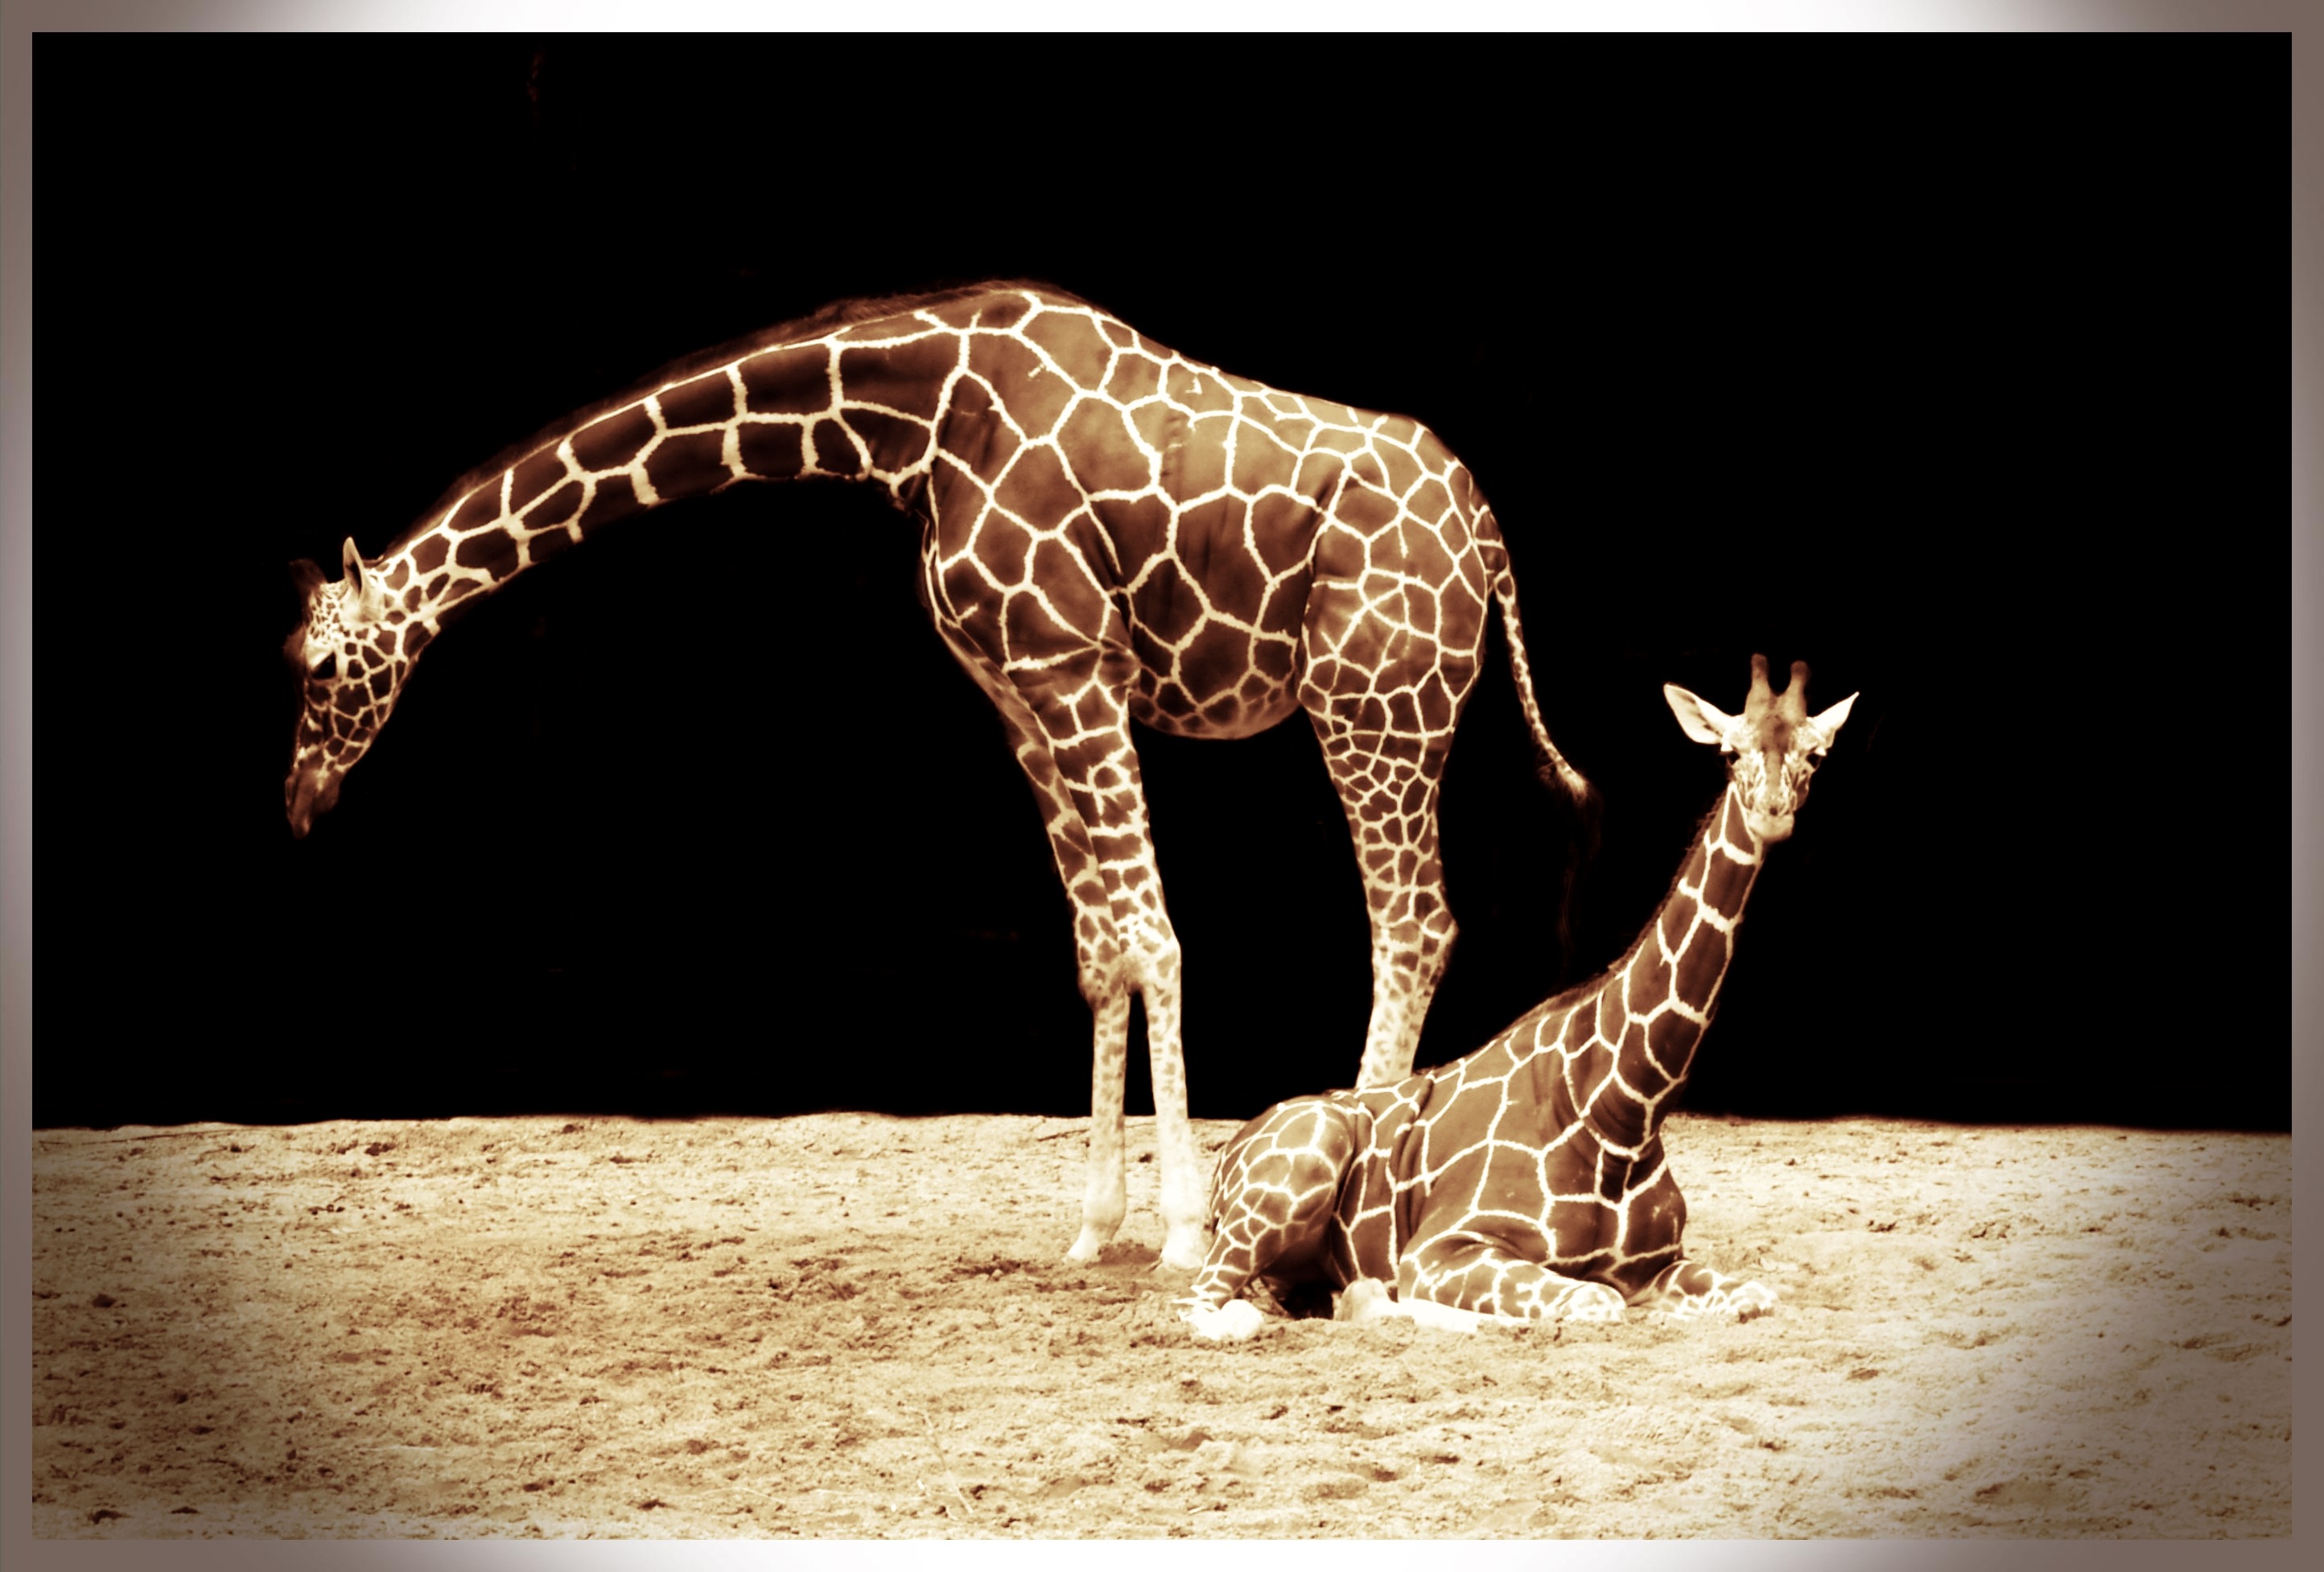
nature, animal, wildlife, brown, mammal, fauna, savanna, giraffe, illustration, vertebrate, big, giraffes, african, safari, giraffidae